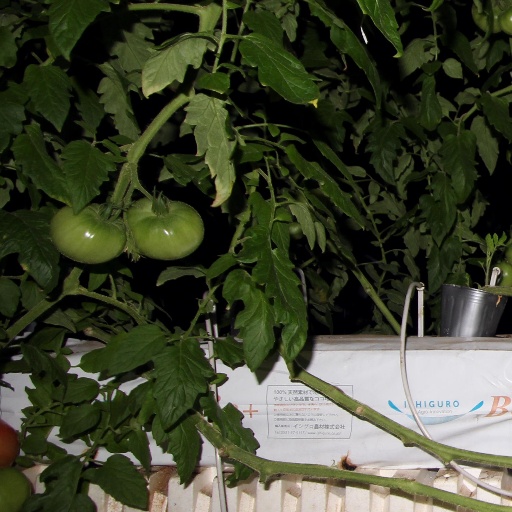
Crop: tomato